Neuromechanics

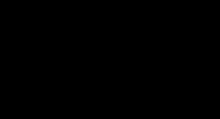
Three-tiered hierarchy of the muscle synergy hypothesis with m synergies and n effector muscles.

A muscle synergy is a group of synergistic muscles and agonists that work together to perform a motor task. A muscle synergy is composed of agonist and synergistic muscles. An agonist muscle is a muscle that contracts individually, and it can cause a cascade of motion in neighboring muscles. Synergistic muscles aid the agonist muscles in motor control tasks, but they act against excess motion that the agonists may create.